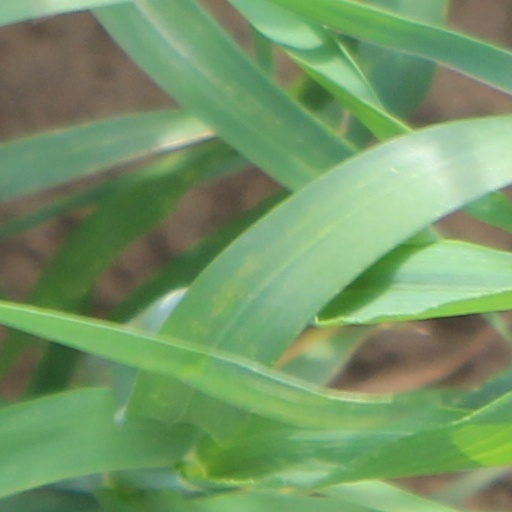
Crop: wheat